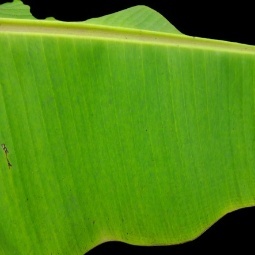
Label: Healthy